Musical Mountaineers

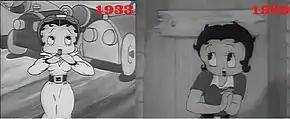
Comparison of Betty Boop in the pre-Hays Code era (from "Betty Boop's Ker-Choo" in 1933) to Betty Boop after the Code (from "Musical Mountaineers" in 1939)

Musical Mountaineers is a 1939 Fleischer Studios animated short film starring Betty Boop.